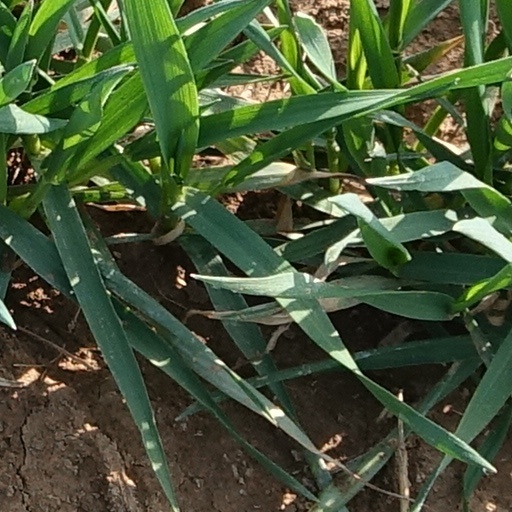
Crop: wheat